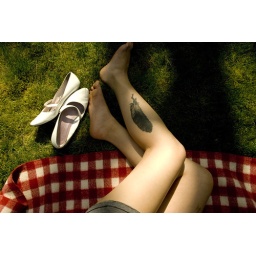
I live in the red house with the green lawn